Long distance observations

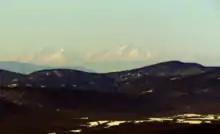
An example of snow-capped mountains visible from about 200 km distance under clear atmospheric conditions (credits: Shukaj Vitalij)

Quite the opposite situation occurs at twilight when twilight wedge becomes visible. At this moment the distant objects located in opposition to the solar azimuth are less visible due to vanishing contrast between the sky and ground, which loses its luminance quickly.